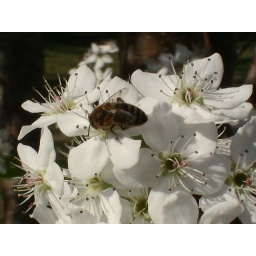
Pear tree flowers blooming in the yard with a honey bee searching for nector.